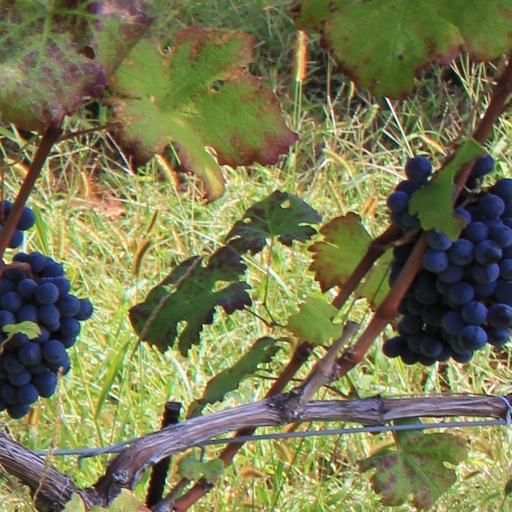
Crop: grape